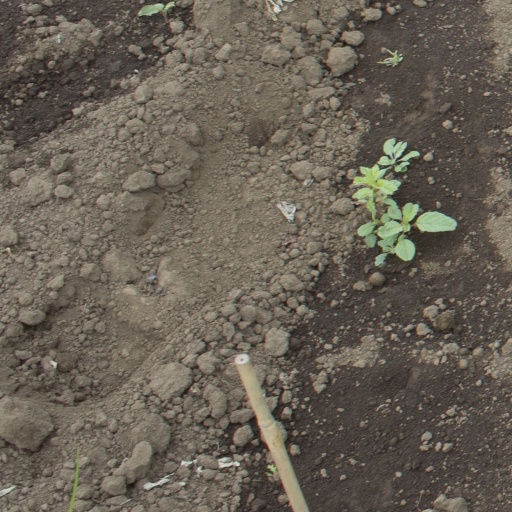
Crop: soybean